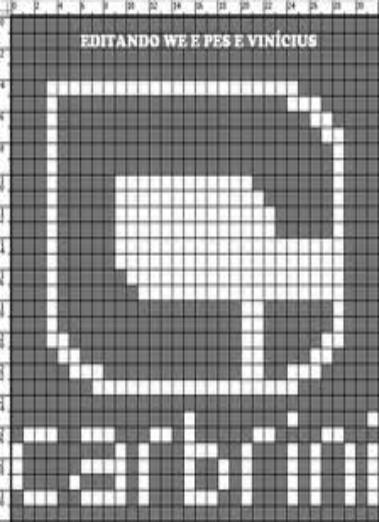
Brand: Carbrini
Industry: Clothes